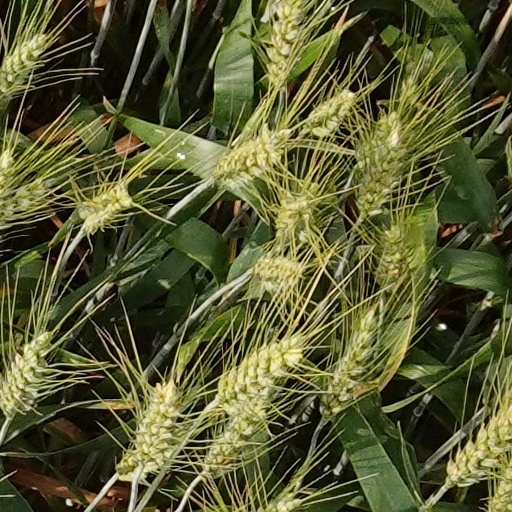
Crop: wheat